HealthCare.gov

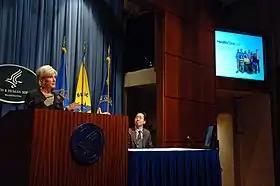
Kathleen Sebelius and Todd Park, chief technology officer of the Department of Health

According to author and journalist John J. Xenakis, CGI Federal's attempt in Massachusetts is characterized as a complete failure. In Xenakis' view, despite the Massachusetts connector being the type of website which a small team of five to ten could create in a few months on a 10 million dollar budget, a team of around 300 with a 200 million dollar budget failed. Xenakis claims CGI Federal were likely to have hired many incompetent programmers due to Massachusetts transferring the development contract to another firm, Optum. The software created by CGI was of poor quality and unusable by Optum, who had to start from scratch. CGI has also been accused of committing fraudulent tests and reports to those in charge of oversight. Similar problems occurred in many other states.